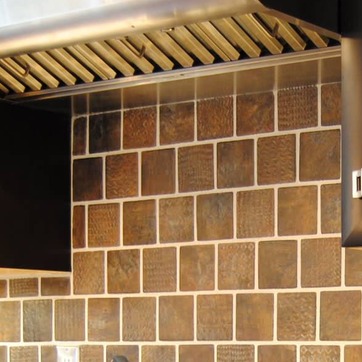
Material: brick